Change (Sugababes song)

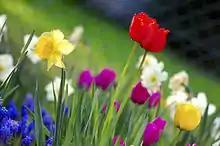
The Sugababes represent the four seasons of the year in the song's music video.

"Change" was co-written and produced by the Danish production duo Deekay, composed of Lars Halvor Jensen and Martin Michael Larsson. Deekay wrote the song in collaboration with the Sugababes, consisting of Heidi Range, Keisha Buchanan and Amelle Berrabah. British singer and songwriter Niara Scarlett also co-wrote the song. It is the title track of the group's fifth studio album, which is the first to feature Berrabah, following the departure of Mutya Buena in December 2005. The group's vocals on "Change" were recorded at the Electric Lady Studios in New York City. Deekay arranged and programmed the song, and provided its instrumentation. It was mixed by Larsson at the duo's studio in Copenhagen, Denmark. DJ Swivel engineered the song.